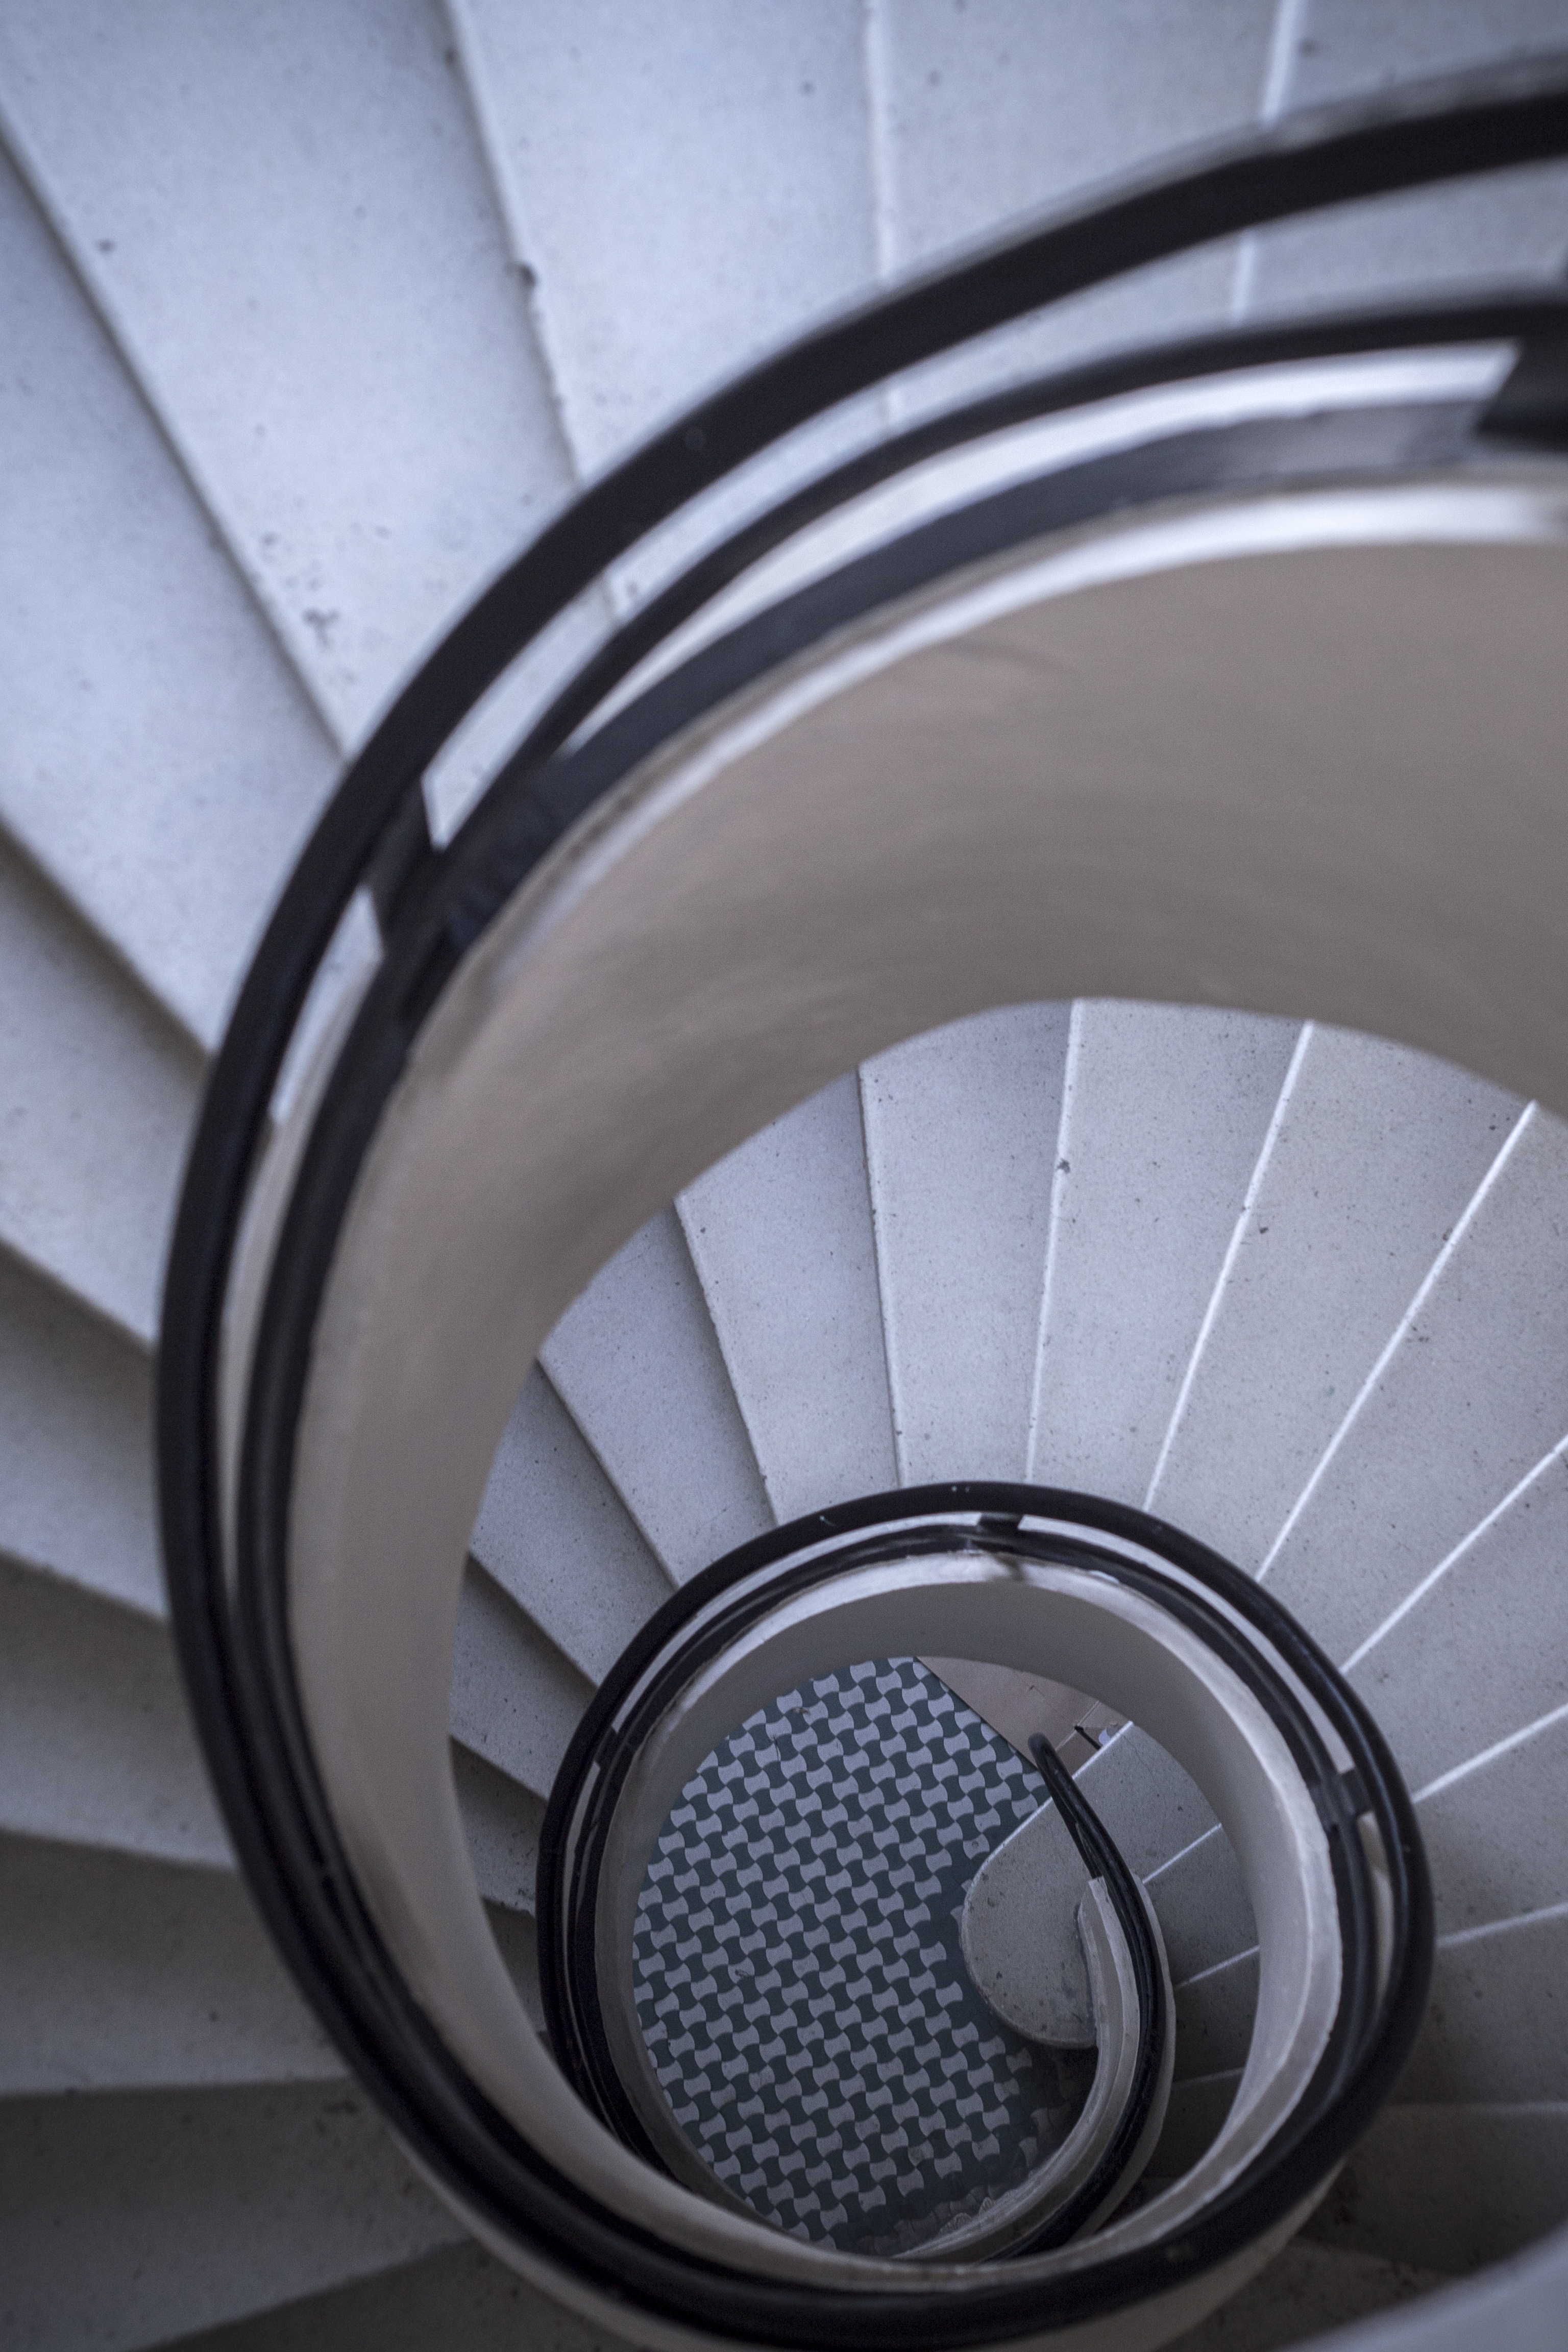
light, lighthouse, architecture, structure, white, wheel, house, round, spiral, interior, perspective, building, stone, step, staircase, construction, pattern, geometric, curve, high, tower, spoke, infinity, stairway, tire, circle, design, stairs, circular, rim, shape, automotive tire